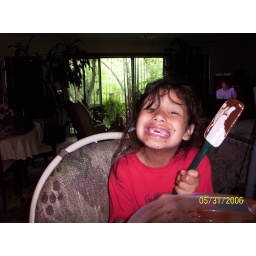
kala helping by cleaning the cake bowl